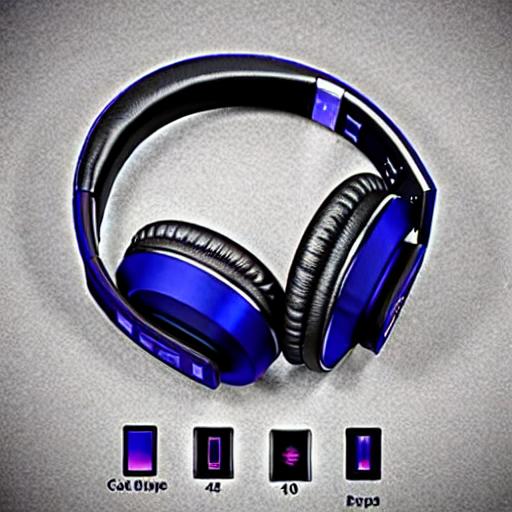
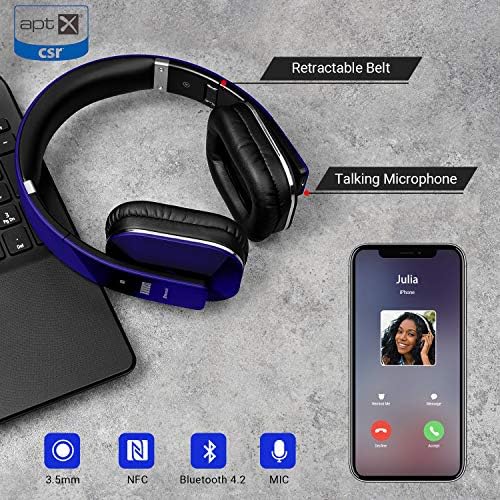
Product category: headphones
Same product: no